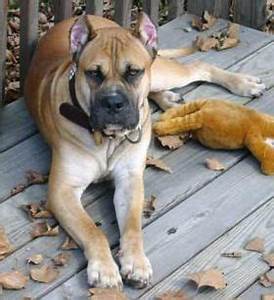
Label: cane